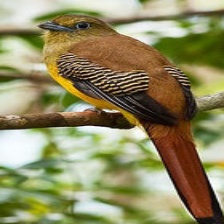
Species: ORANGE BREASTED TROGON
Scientific name: HARPACTES ORESKIOS